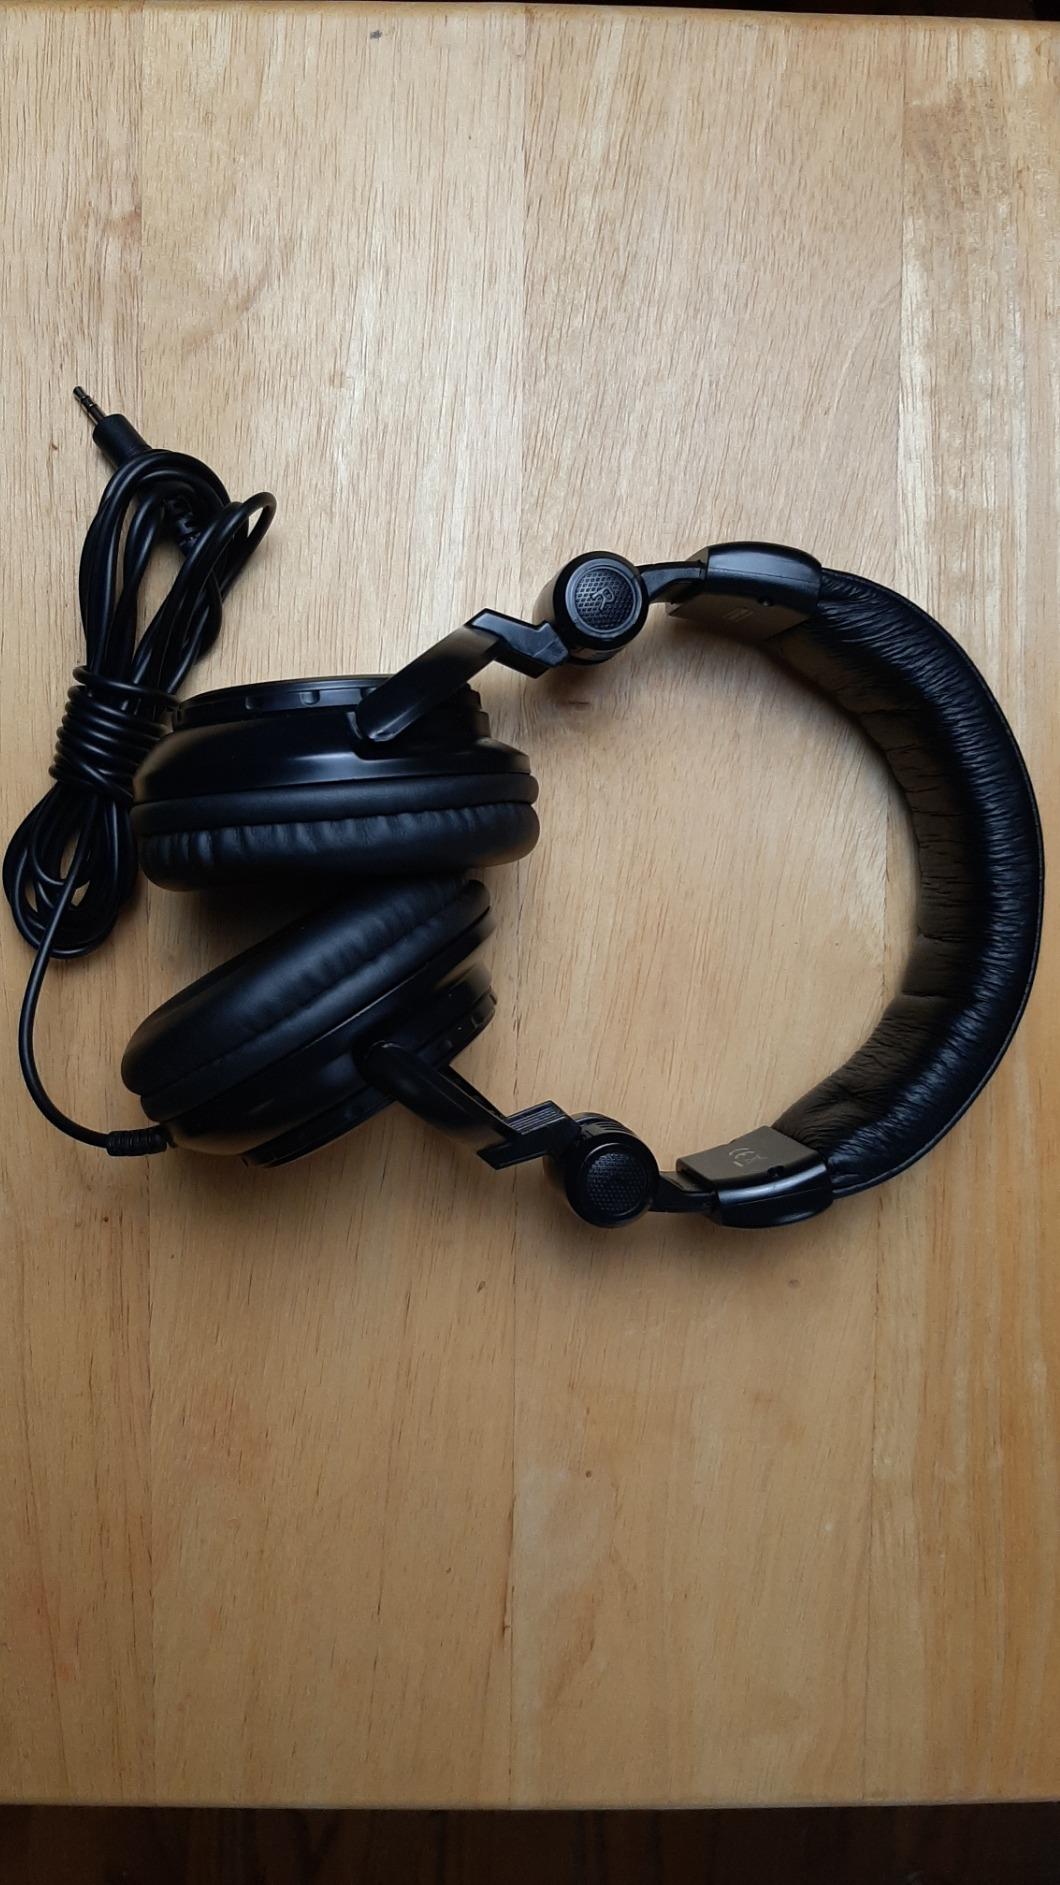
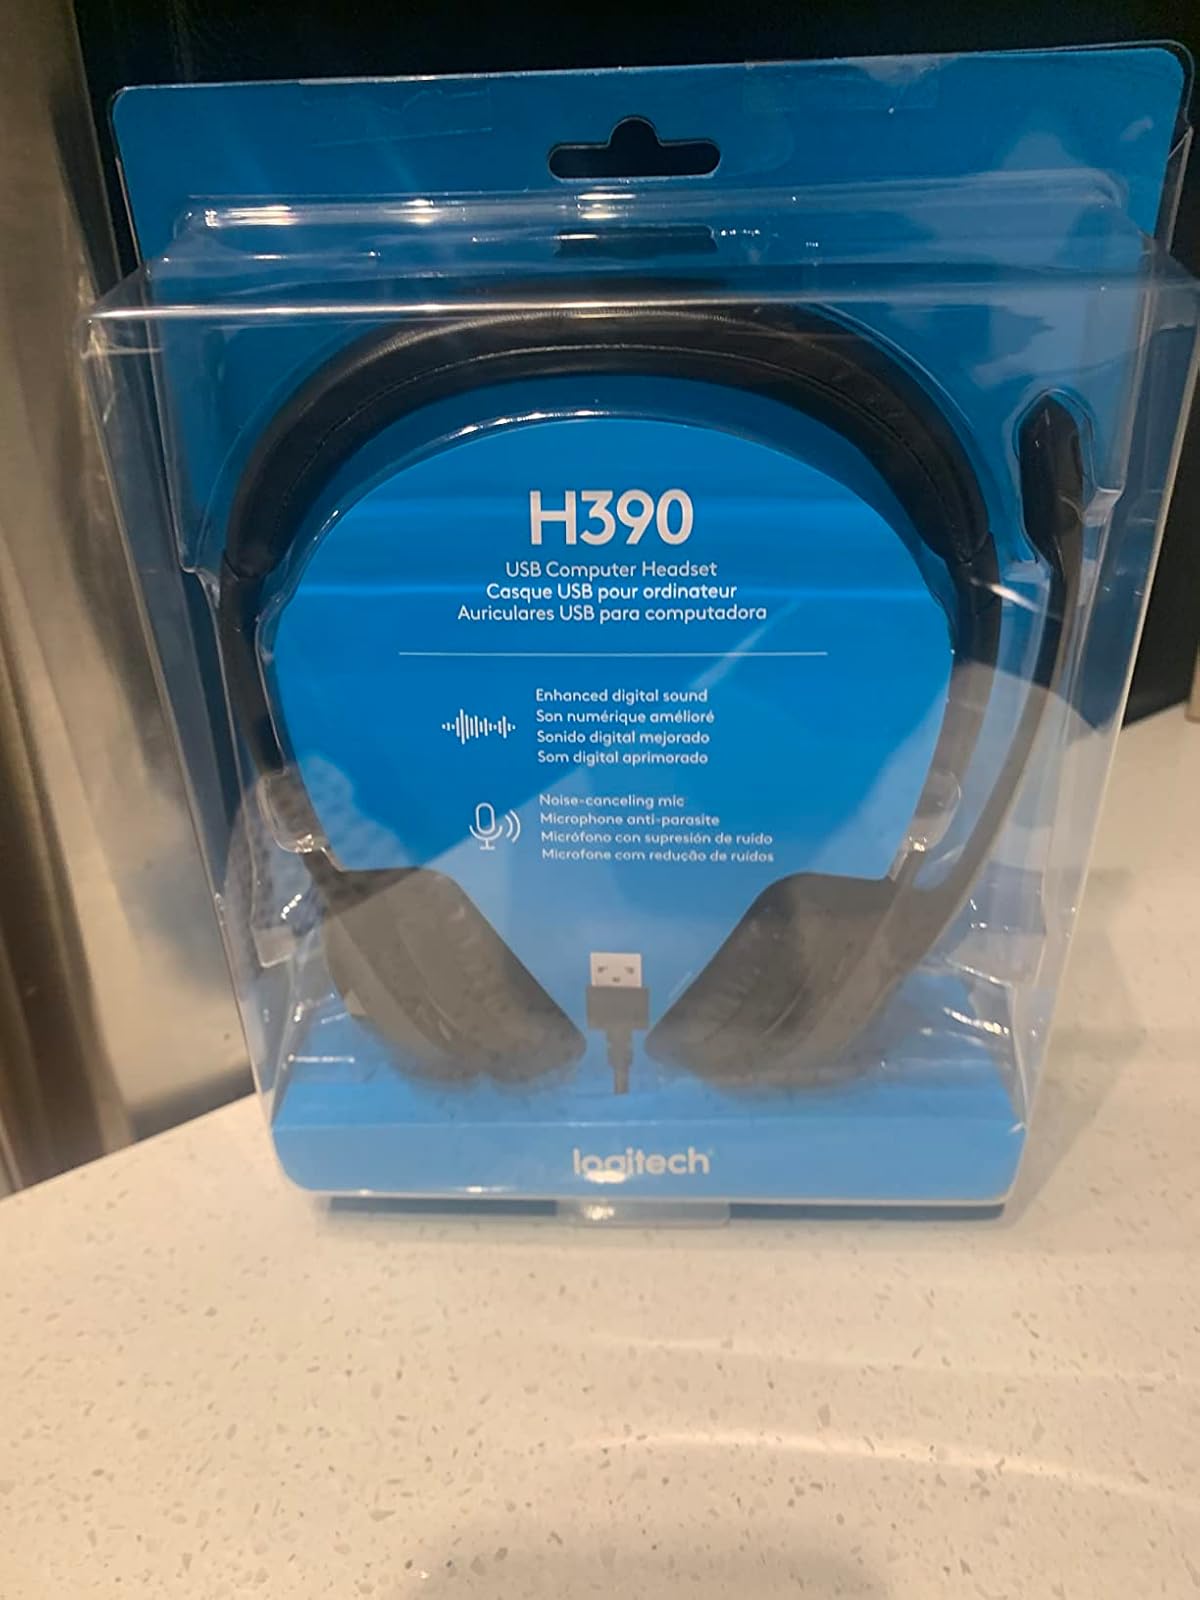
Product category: headphones
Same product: no